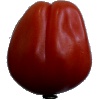
Label: tomato_heart